Fan Expo Canada

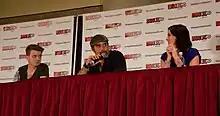
"Continuum" panel at the 2012 Expo.

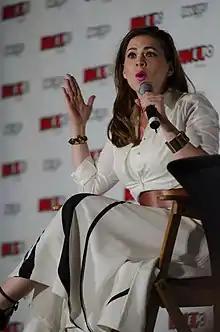
Hayley Atwell Q&A panel at the 2015 Expo.

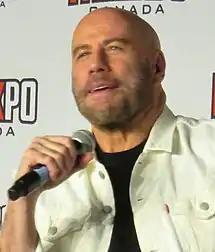

Fan Expo Canada is the site of many unique attractions that include Exclusive Pre-screenings and live presentations of upcoming television series and feature films, often including live introductions from the Directors, Producers and Cast members. Some recent projects featured at Fan Expo Canada included the television series: